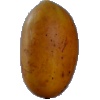
Label: Cucumber Ripe 2